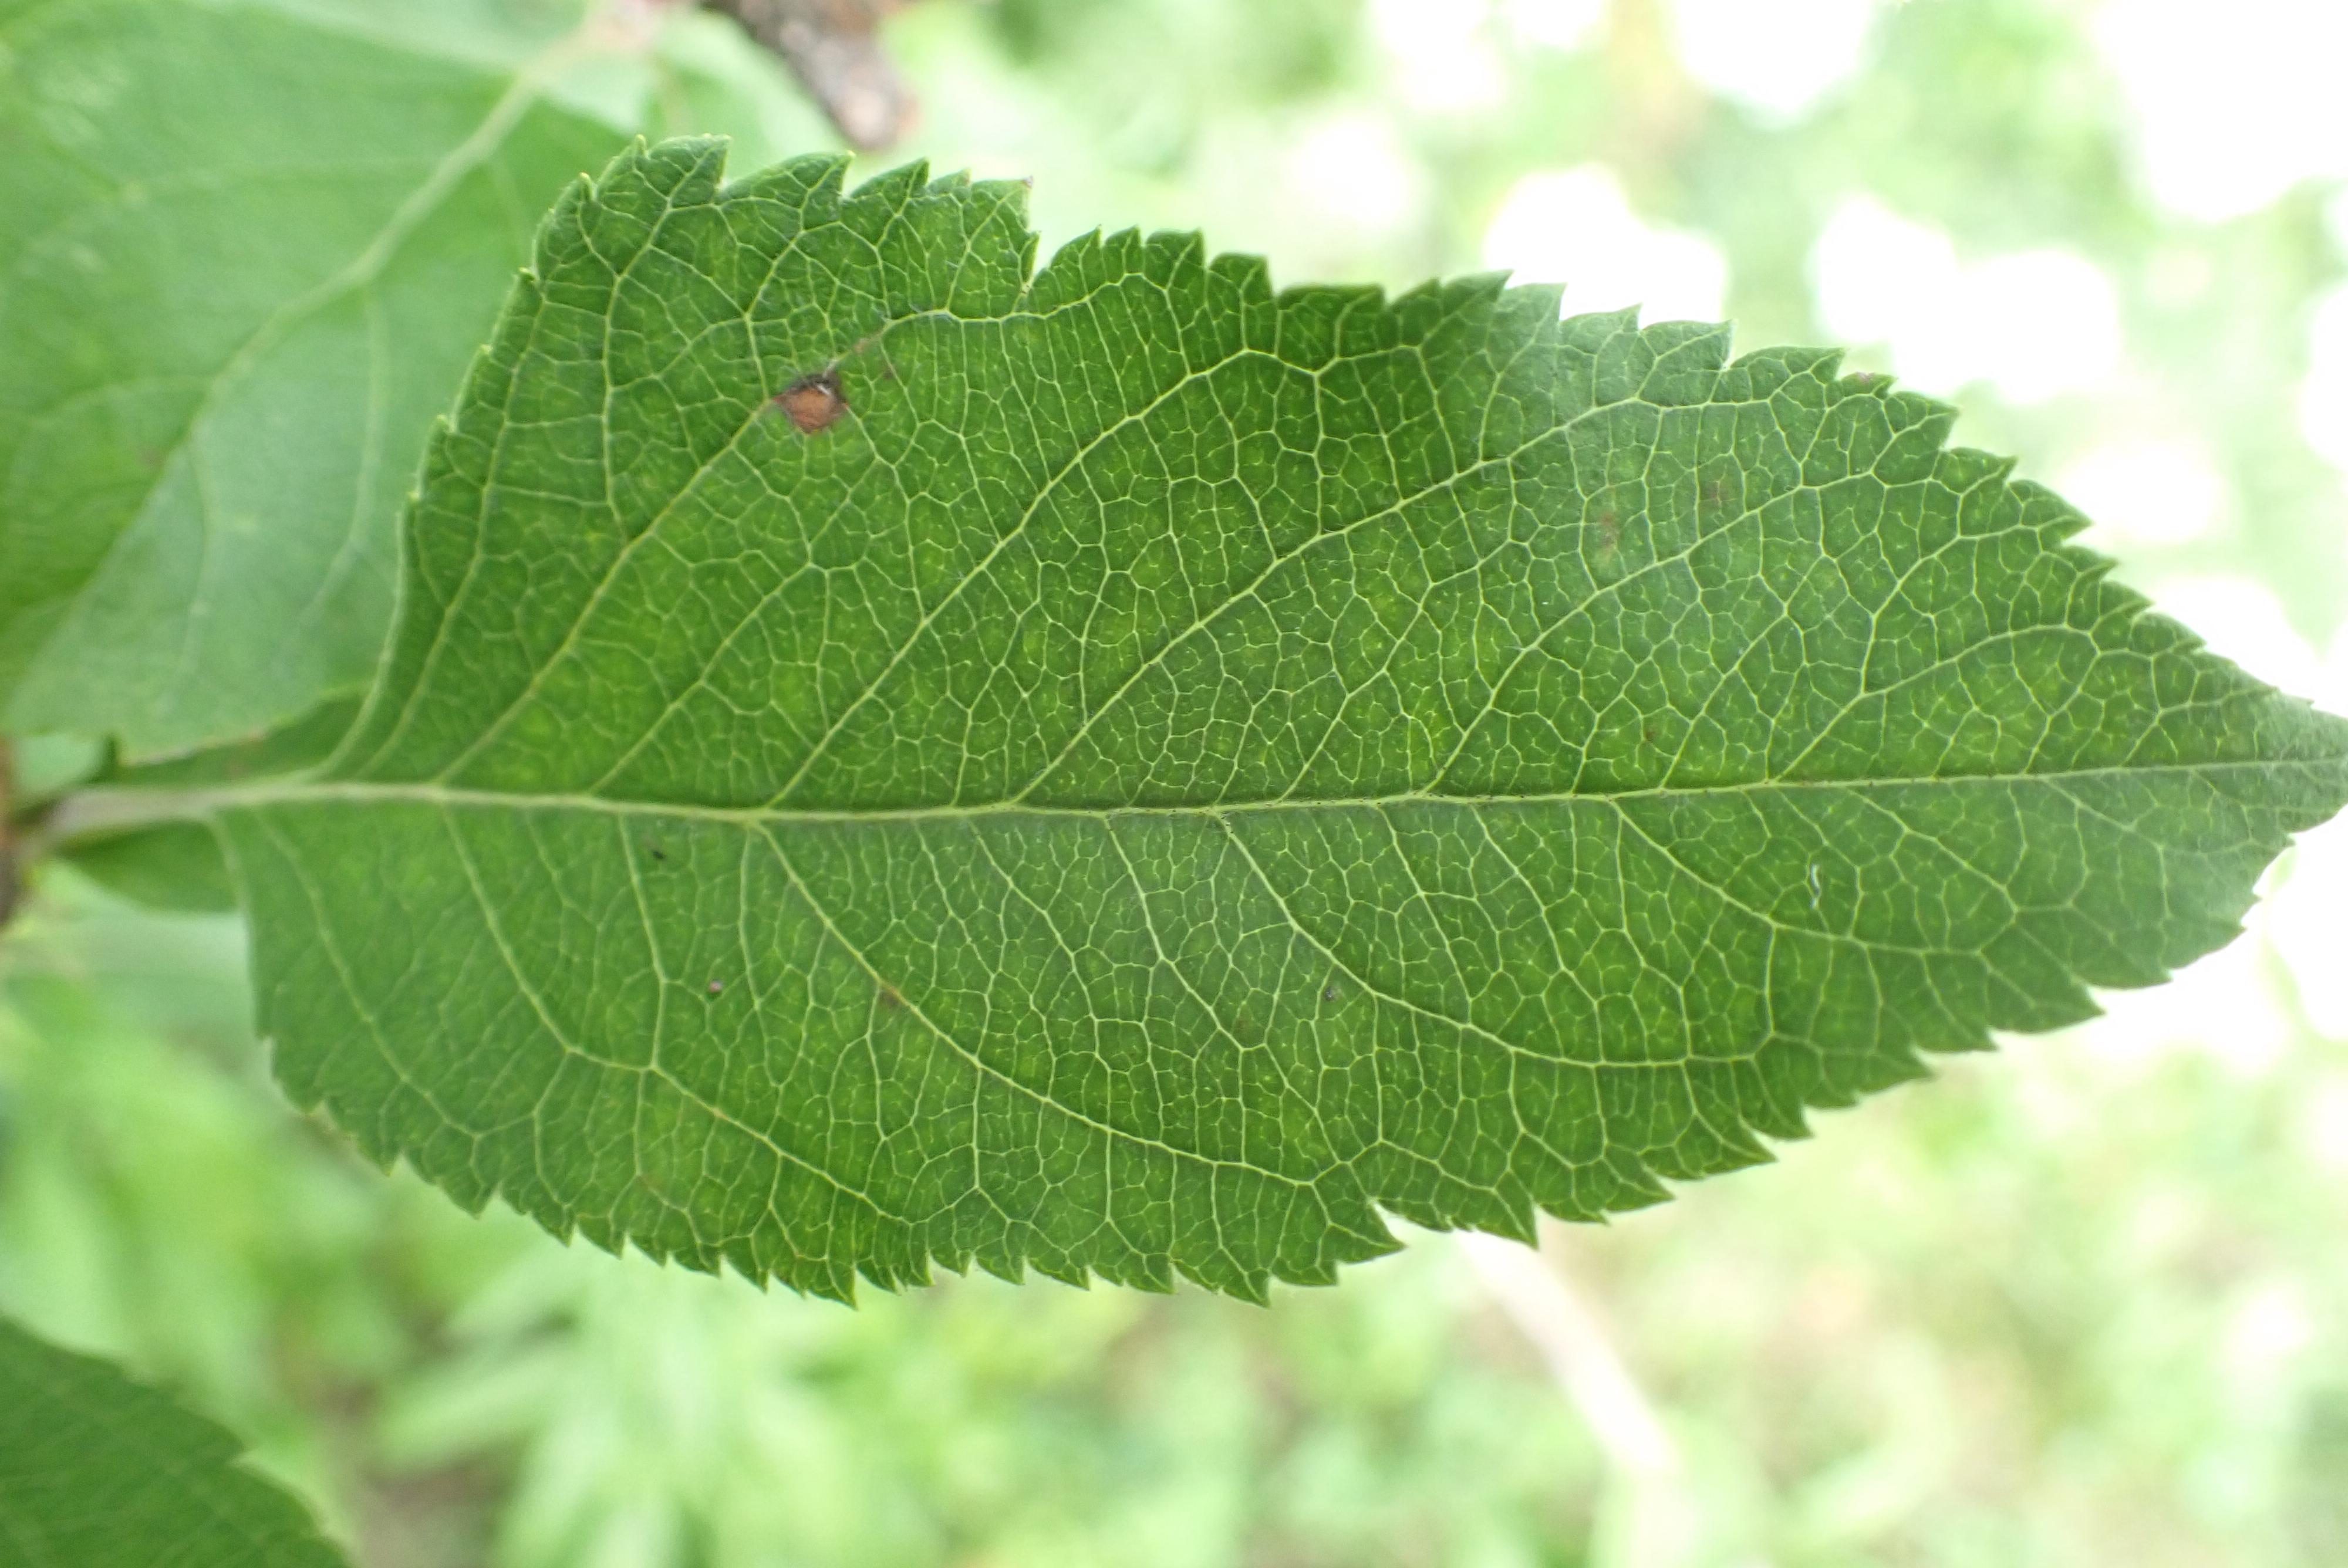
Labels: frog_eye_leaf_spot